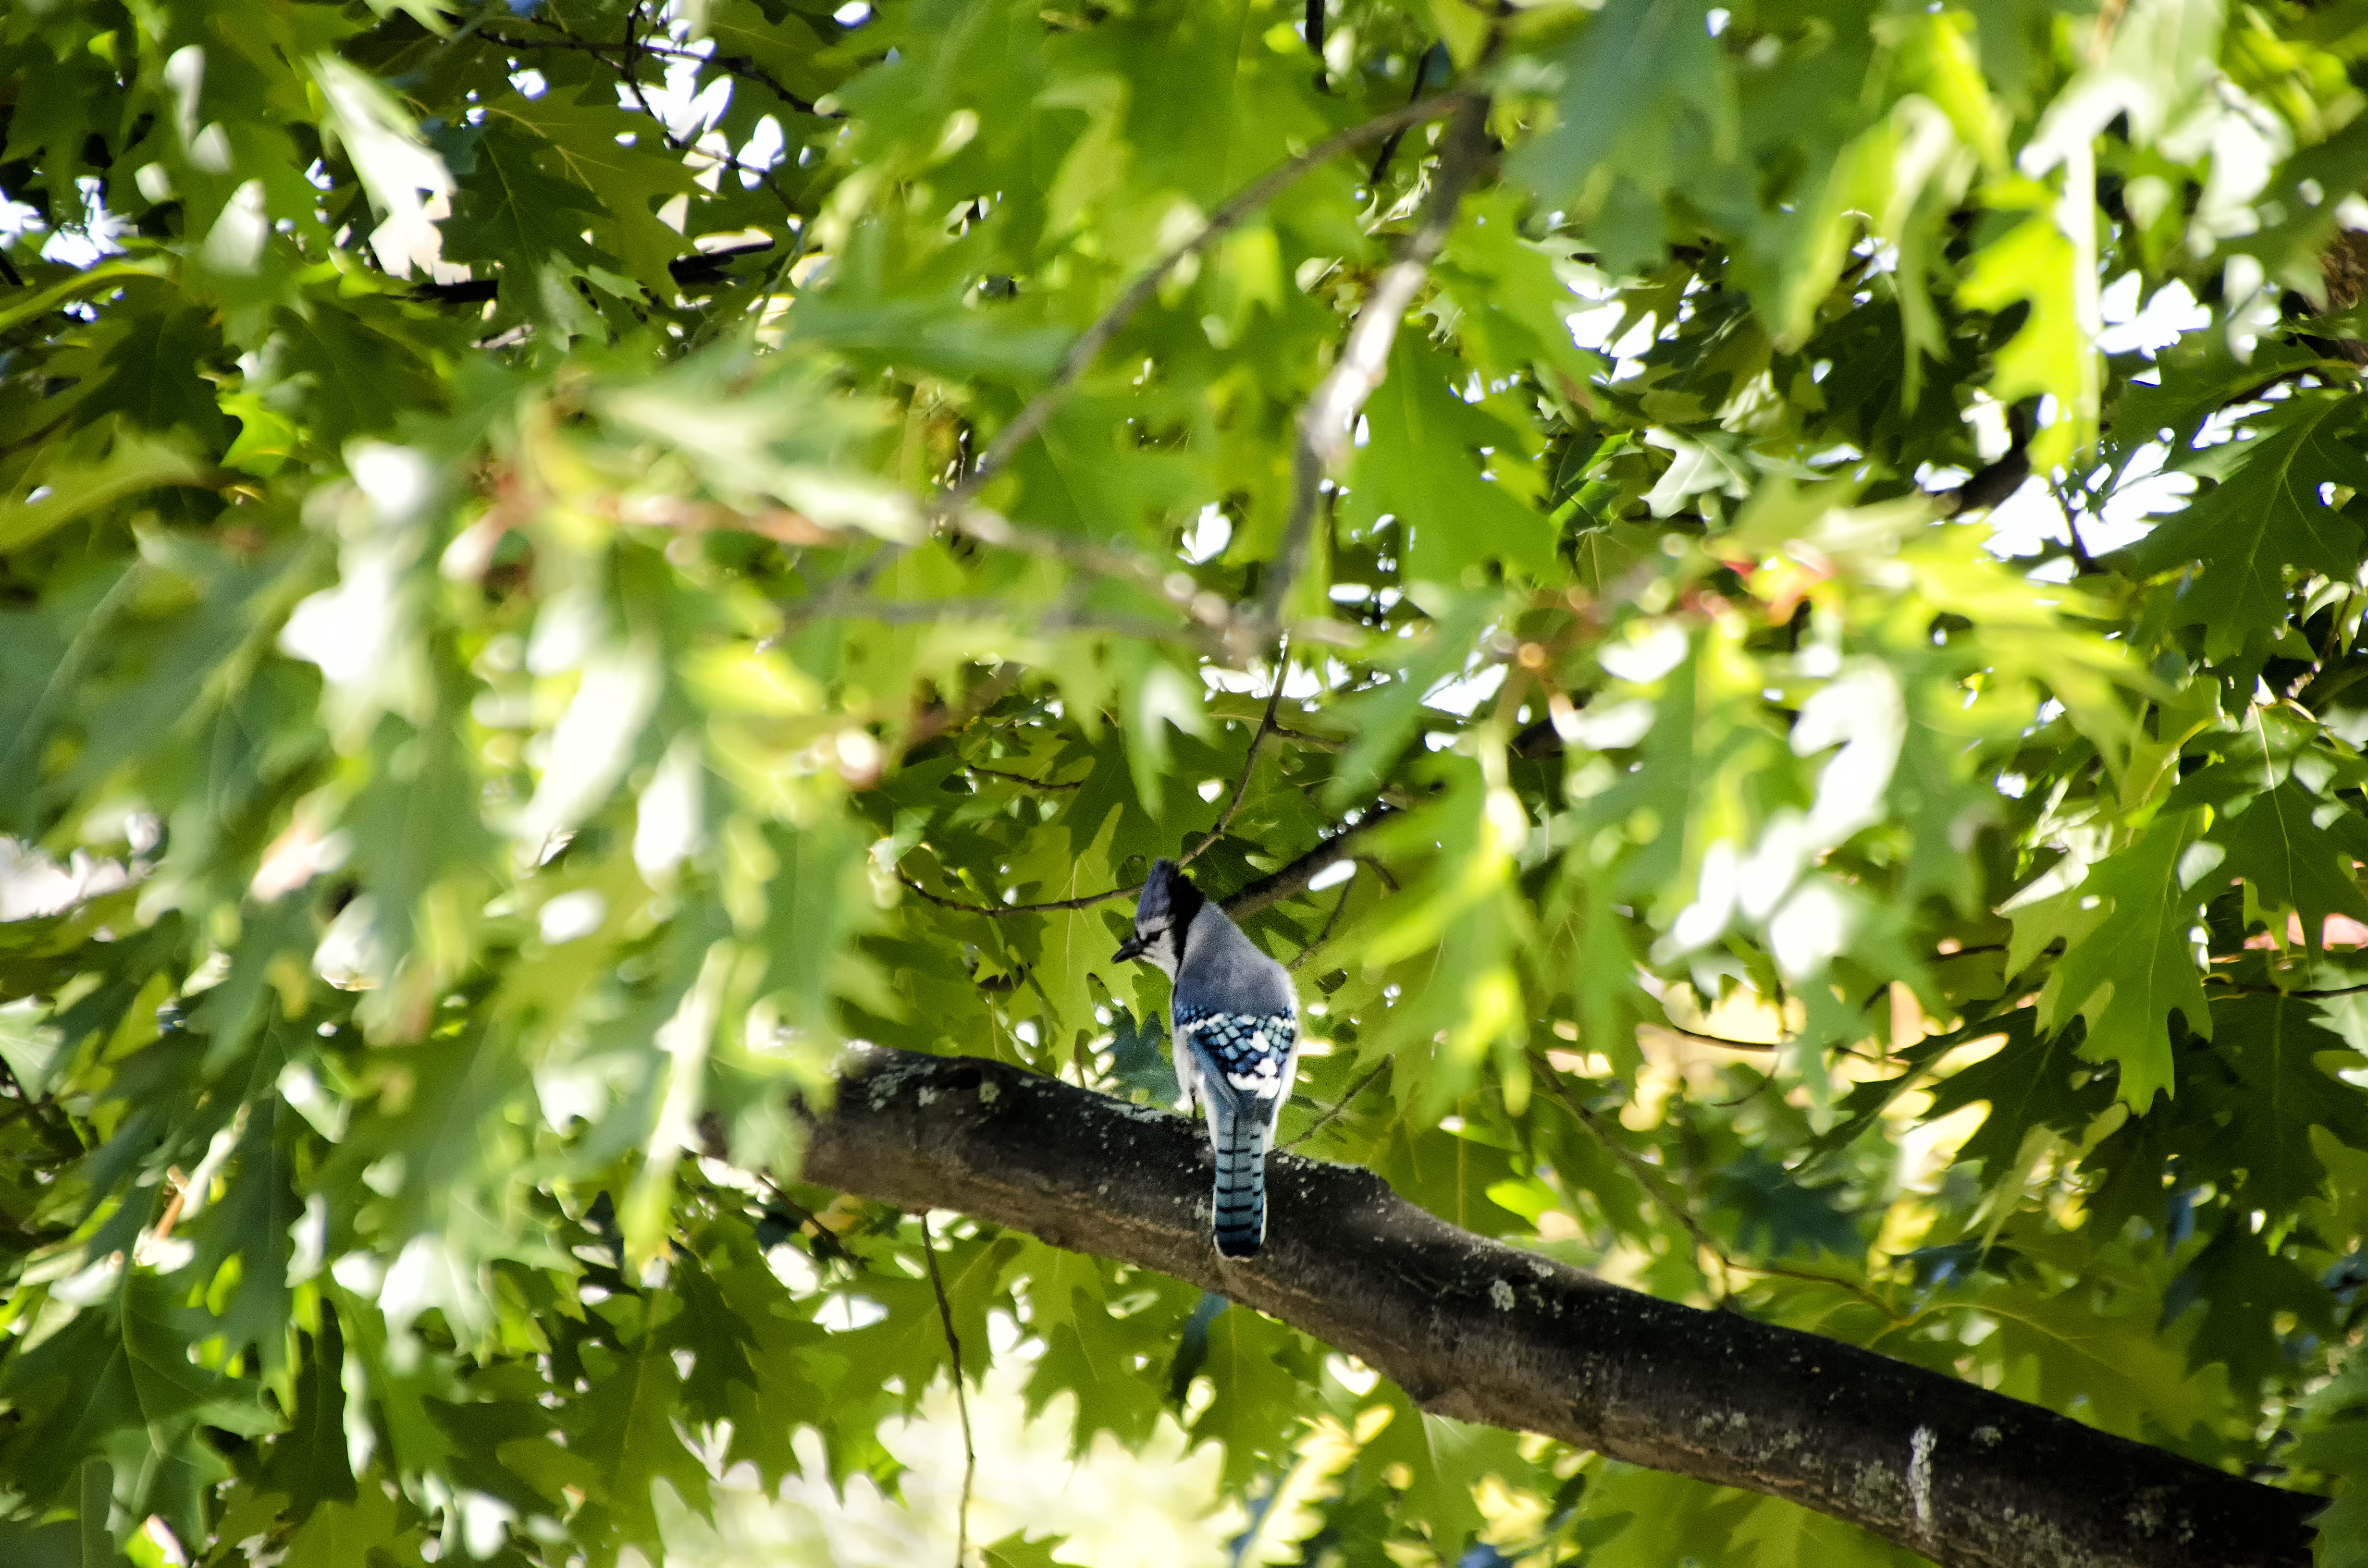
tree, nature, grass, branch, bird, leaf, flower, wildlife, green, jungle, blue, amphibian, fauna, jay, canada, rainforest, bleu, quebec, sherbrooke, oiseau, geai, woody plant